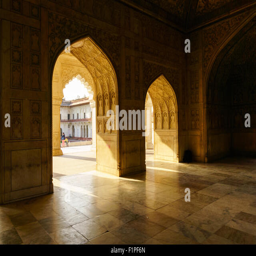
red fort and a view from room